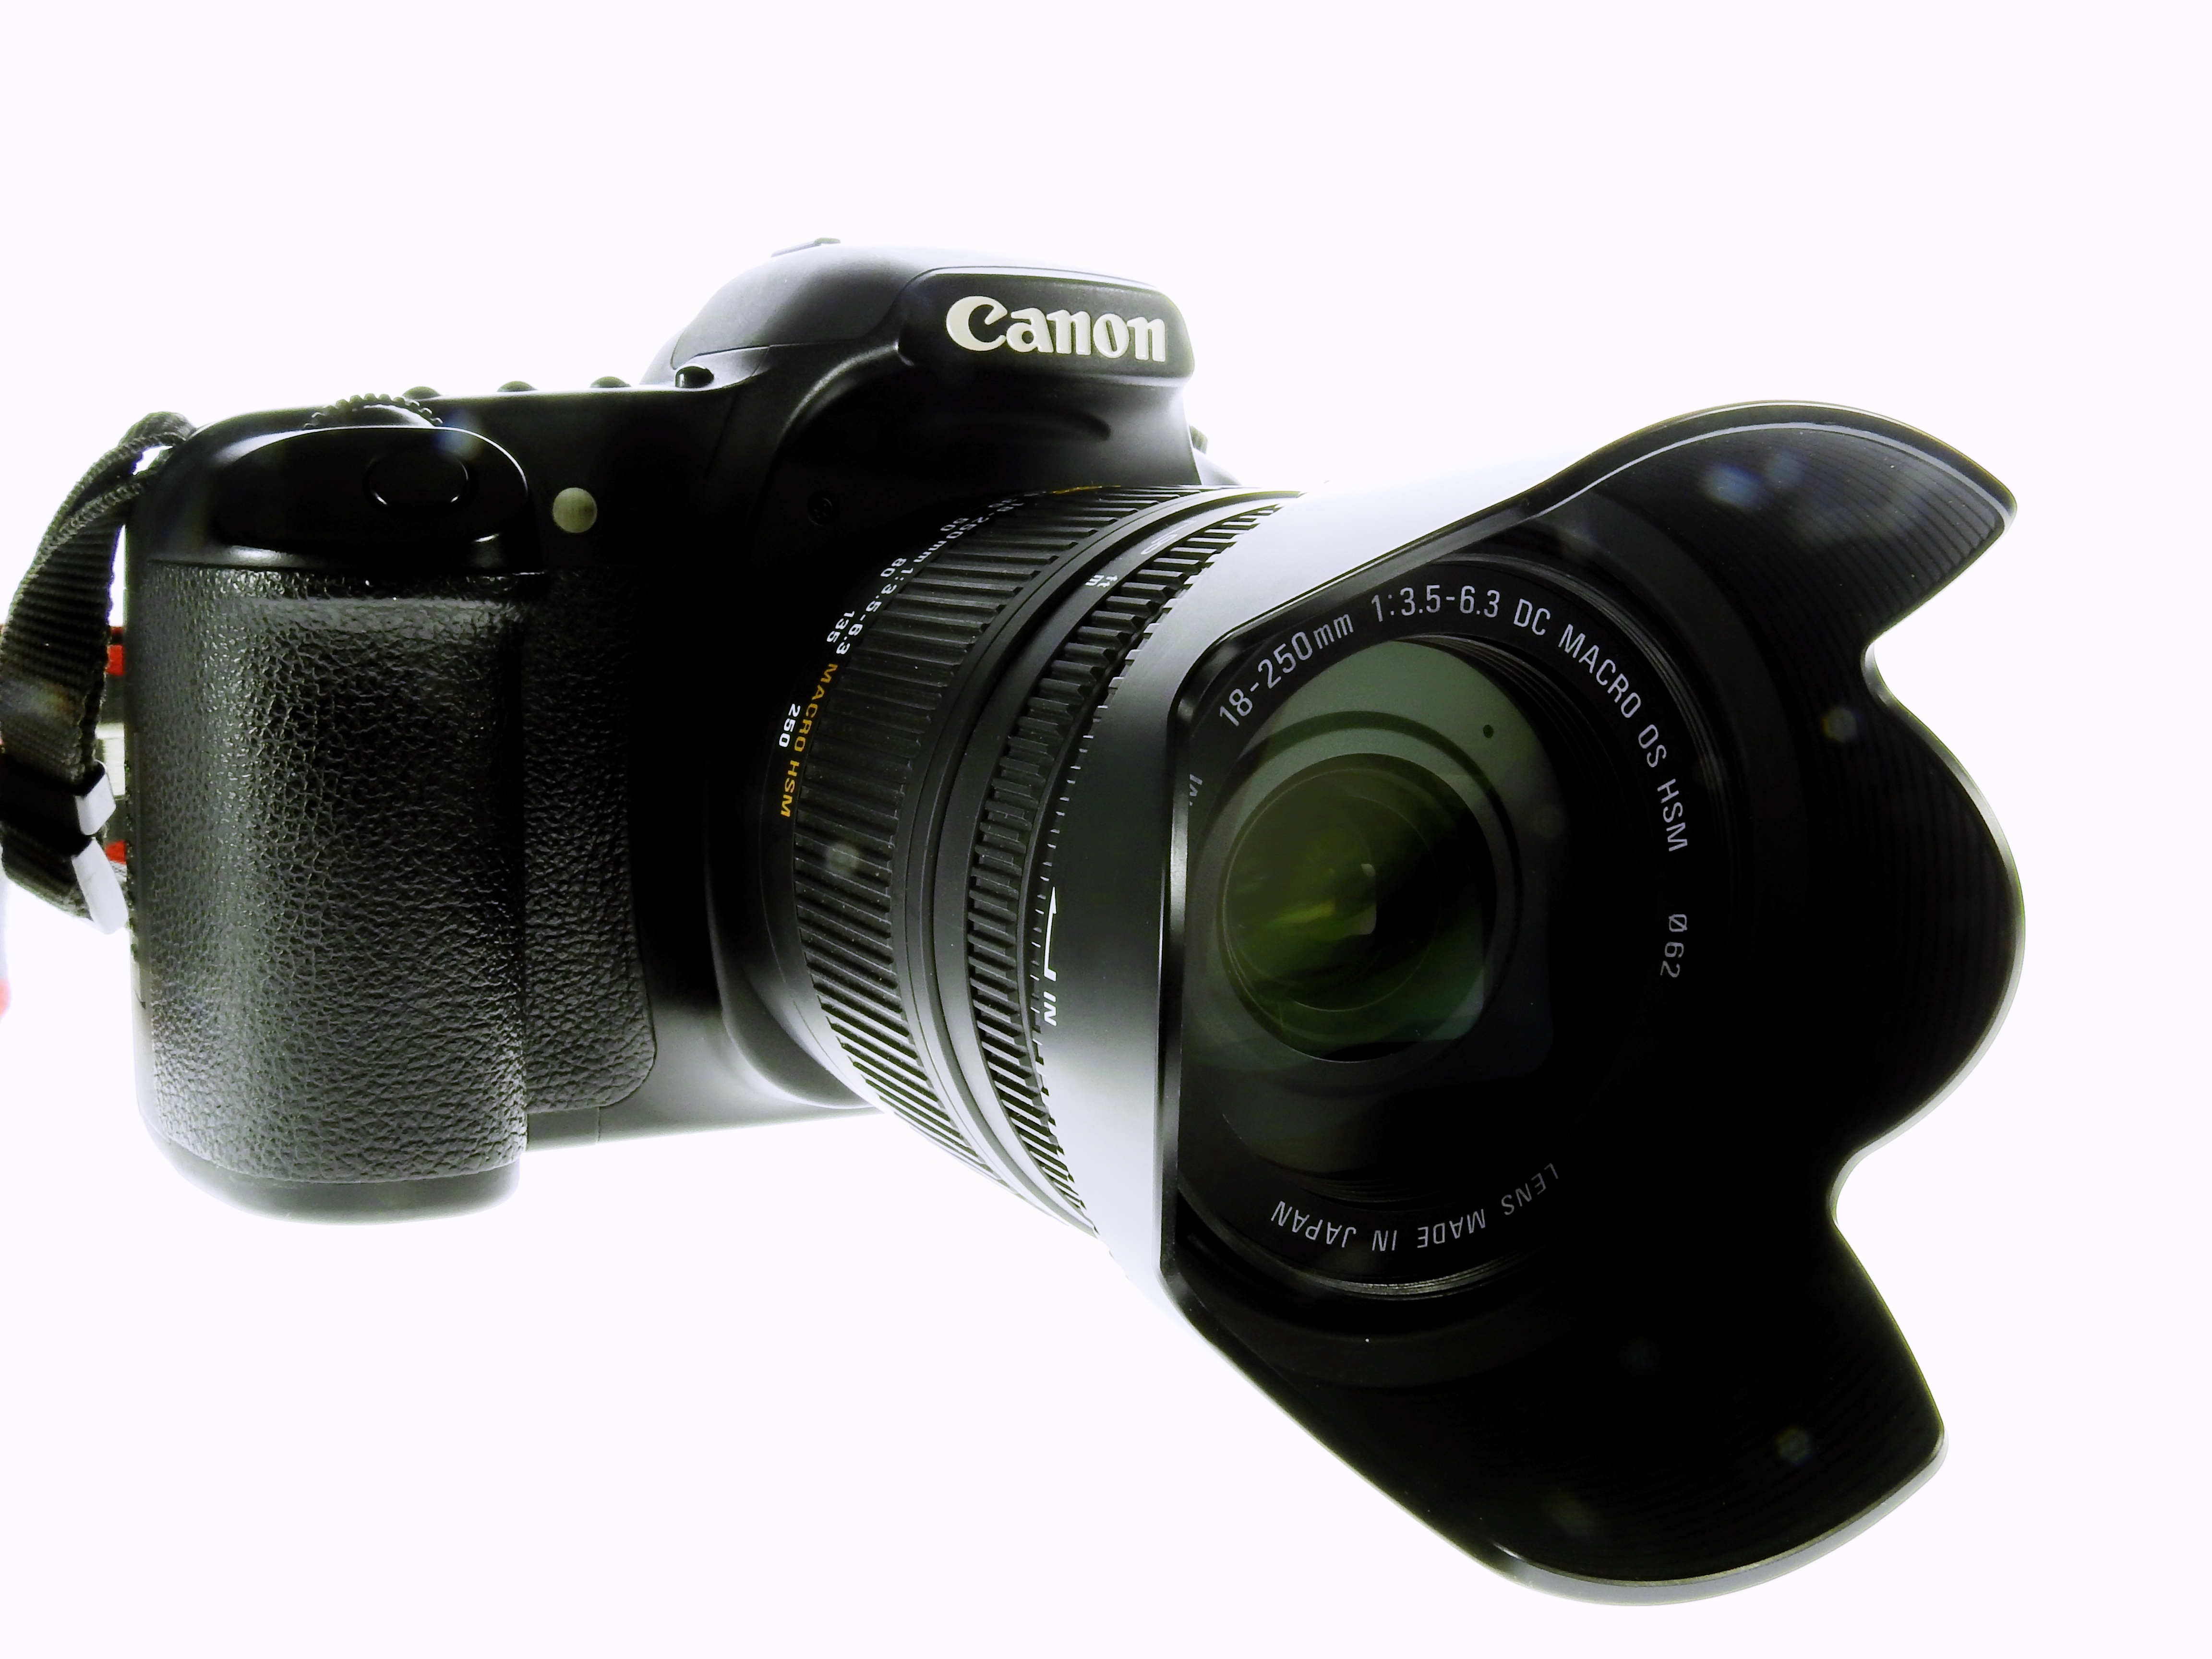
camera, photography, photographer, photo, slr, lens, canon, eos, digital camera, photograph, images, camera lens, binoculars, photo camera, zoom lens, digicam, sun visor, cameras optics